Geri Halliwell

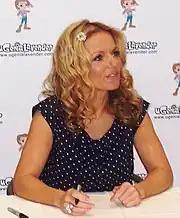

In 1999, one year after leaving the group, Halliwell launched her solo career and released her debut album "Schizophonic", with the lead single "Look at Me", produced by Absolute and Phil Bucknall. "Look at Me" was followed by further number ones at the UK Singles Chart, "Mi Chico Latino", "Lift Me Up" and "Bag It Up". The album itself reached a peak at number four in the United Kingdom and sold 600,000 copies there, making it double platinum. The album was preceded by a 90-minute documentary titled "Geri," released in May 1999 for the British television channel Channel 4 by Molly Dineen. The documentary was a ratings success with 4.5 million viewers—almost one-fifth of available viewers—and Channel 4 aired it again one month later. Halliwell was nominated at the BRIT Awards ceremony in 2000 for Best British Female Solo Artist and Best Pop Act; she performed "Bag It Up" during the show. In the United States, "Schizophonic" peaked at number 42 on the "Billboard" 200 and was certified gold for shipments of over 500,000 copies. The album has sold over two million copies worldwide.